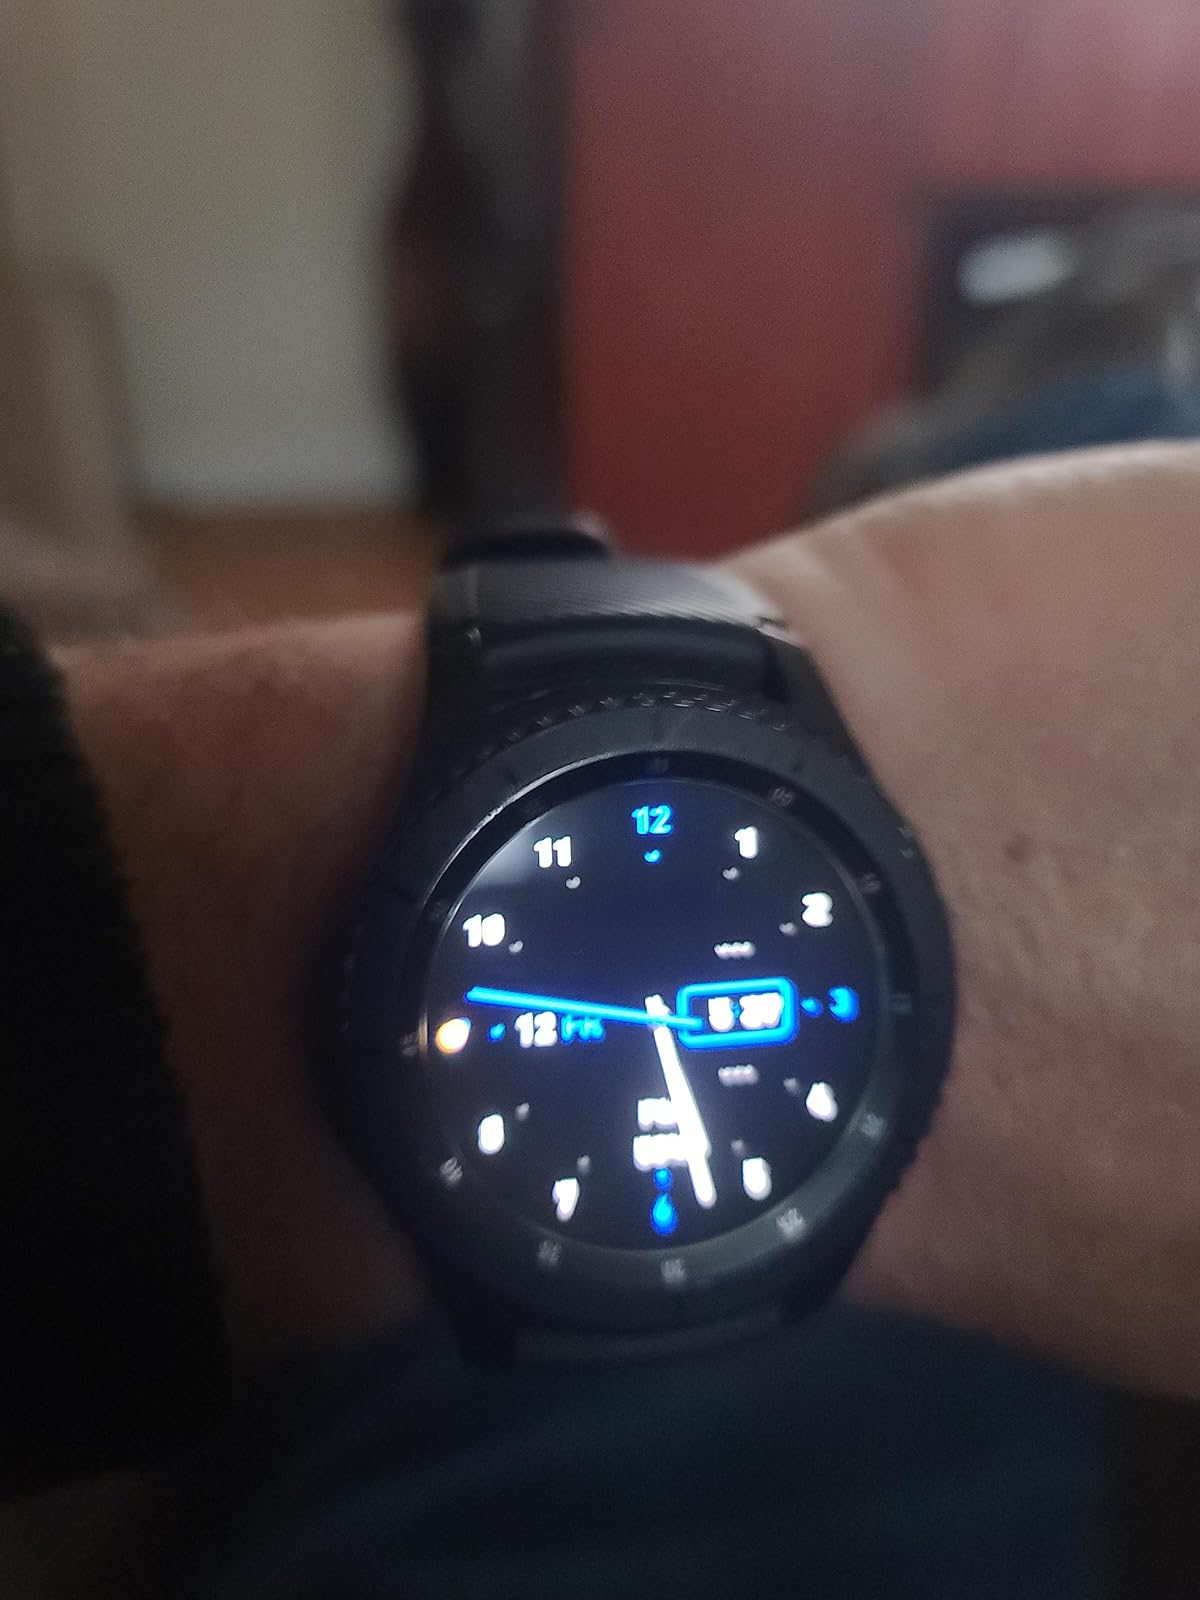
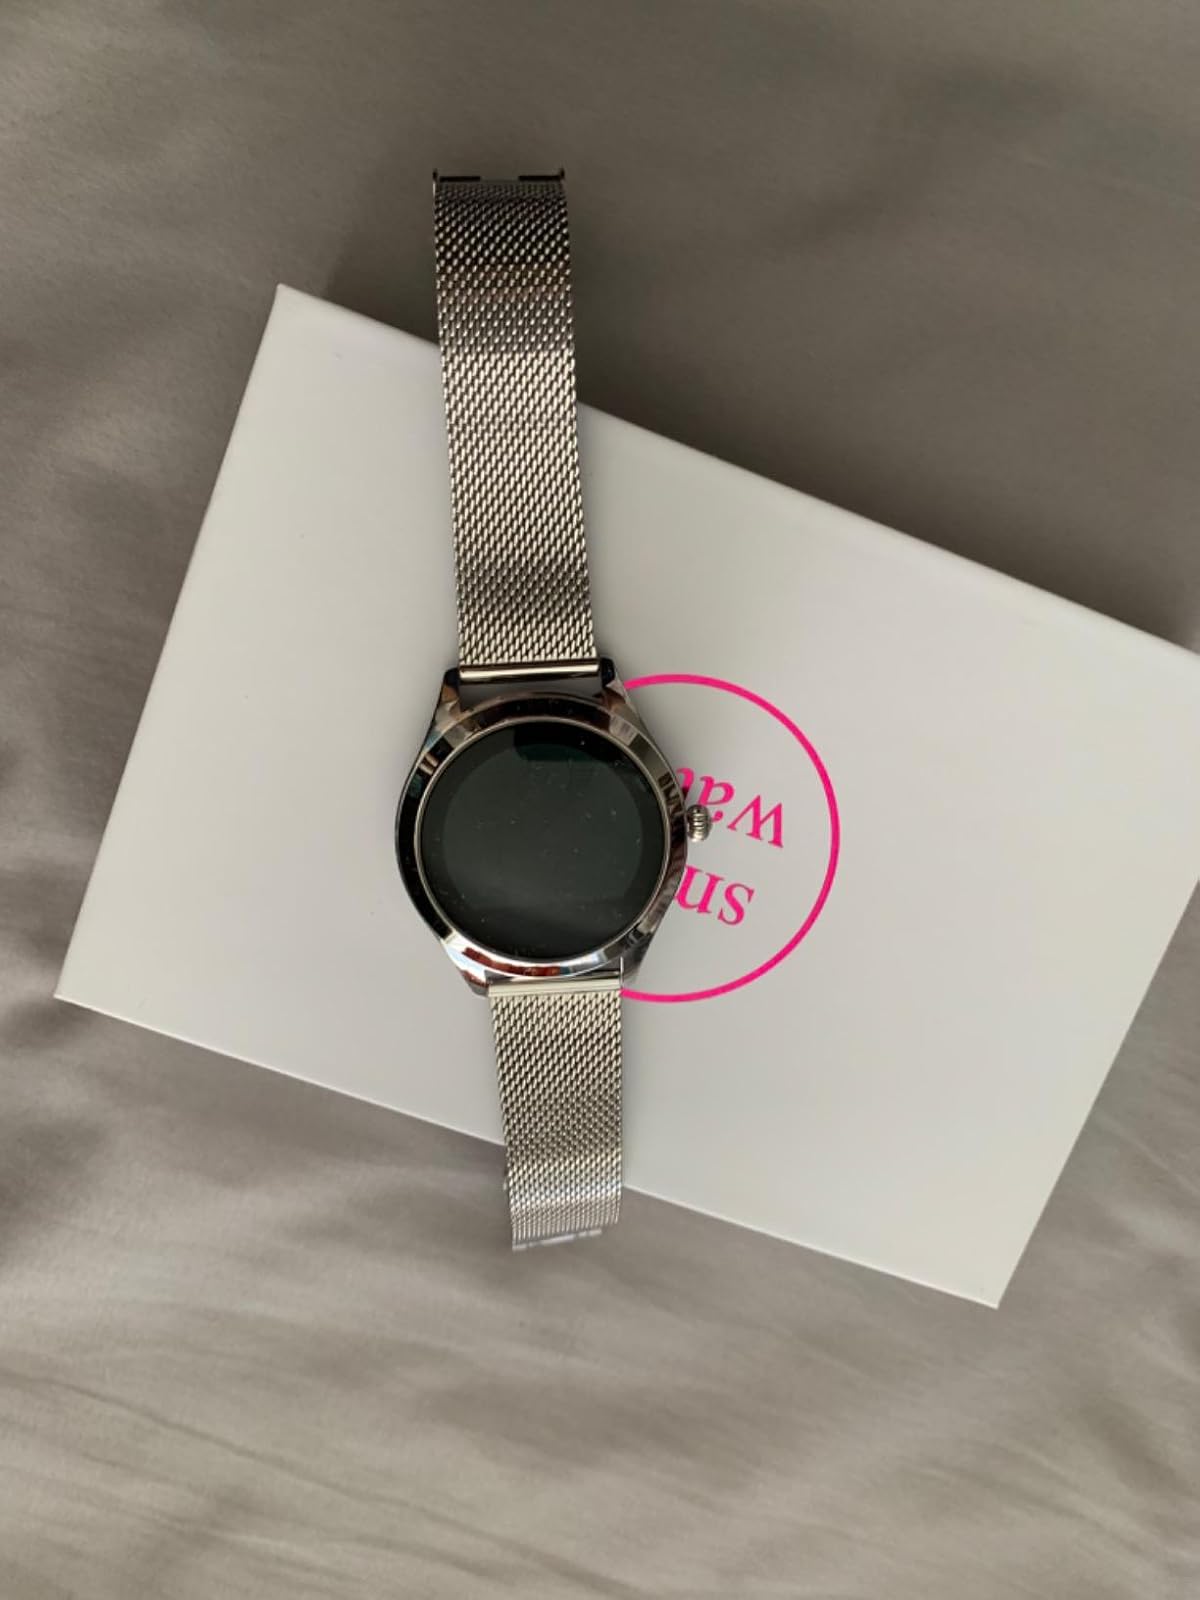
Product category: smartwatch
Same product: no